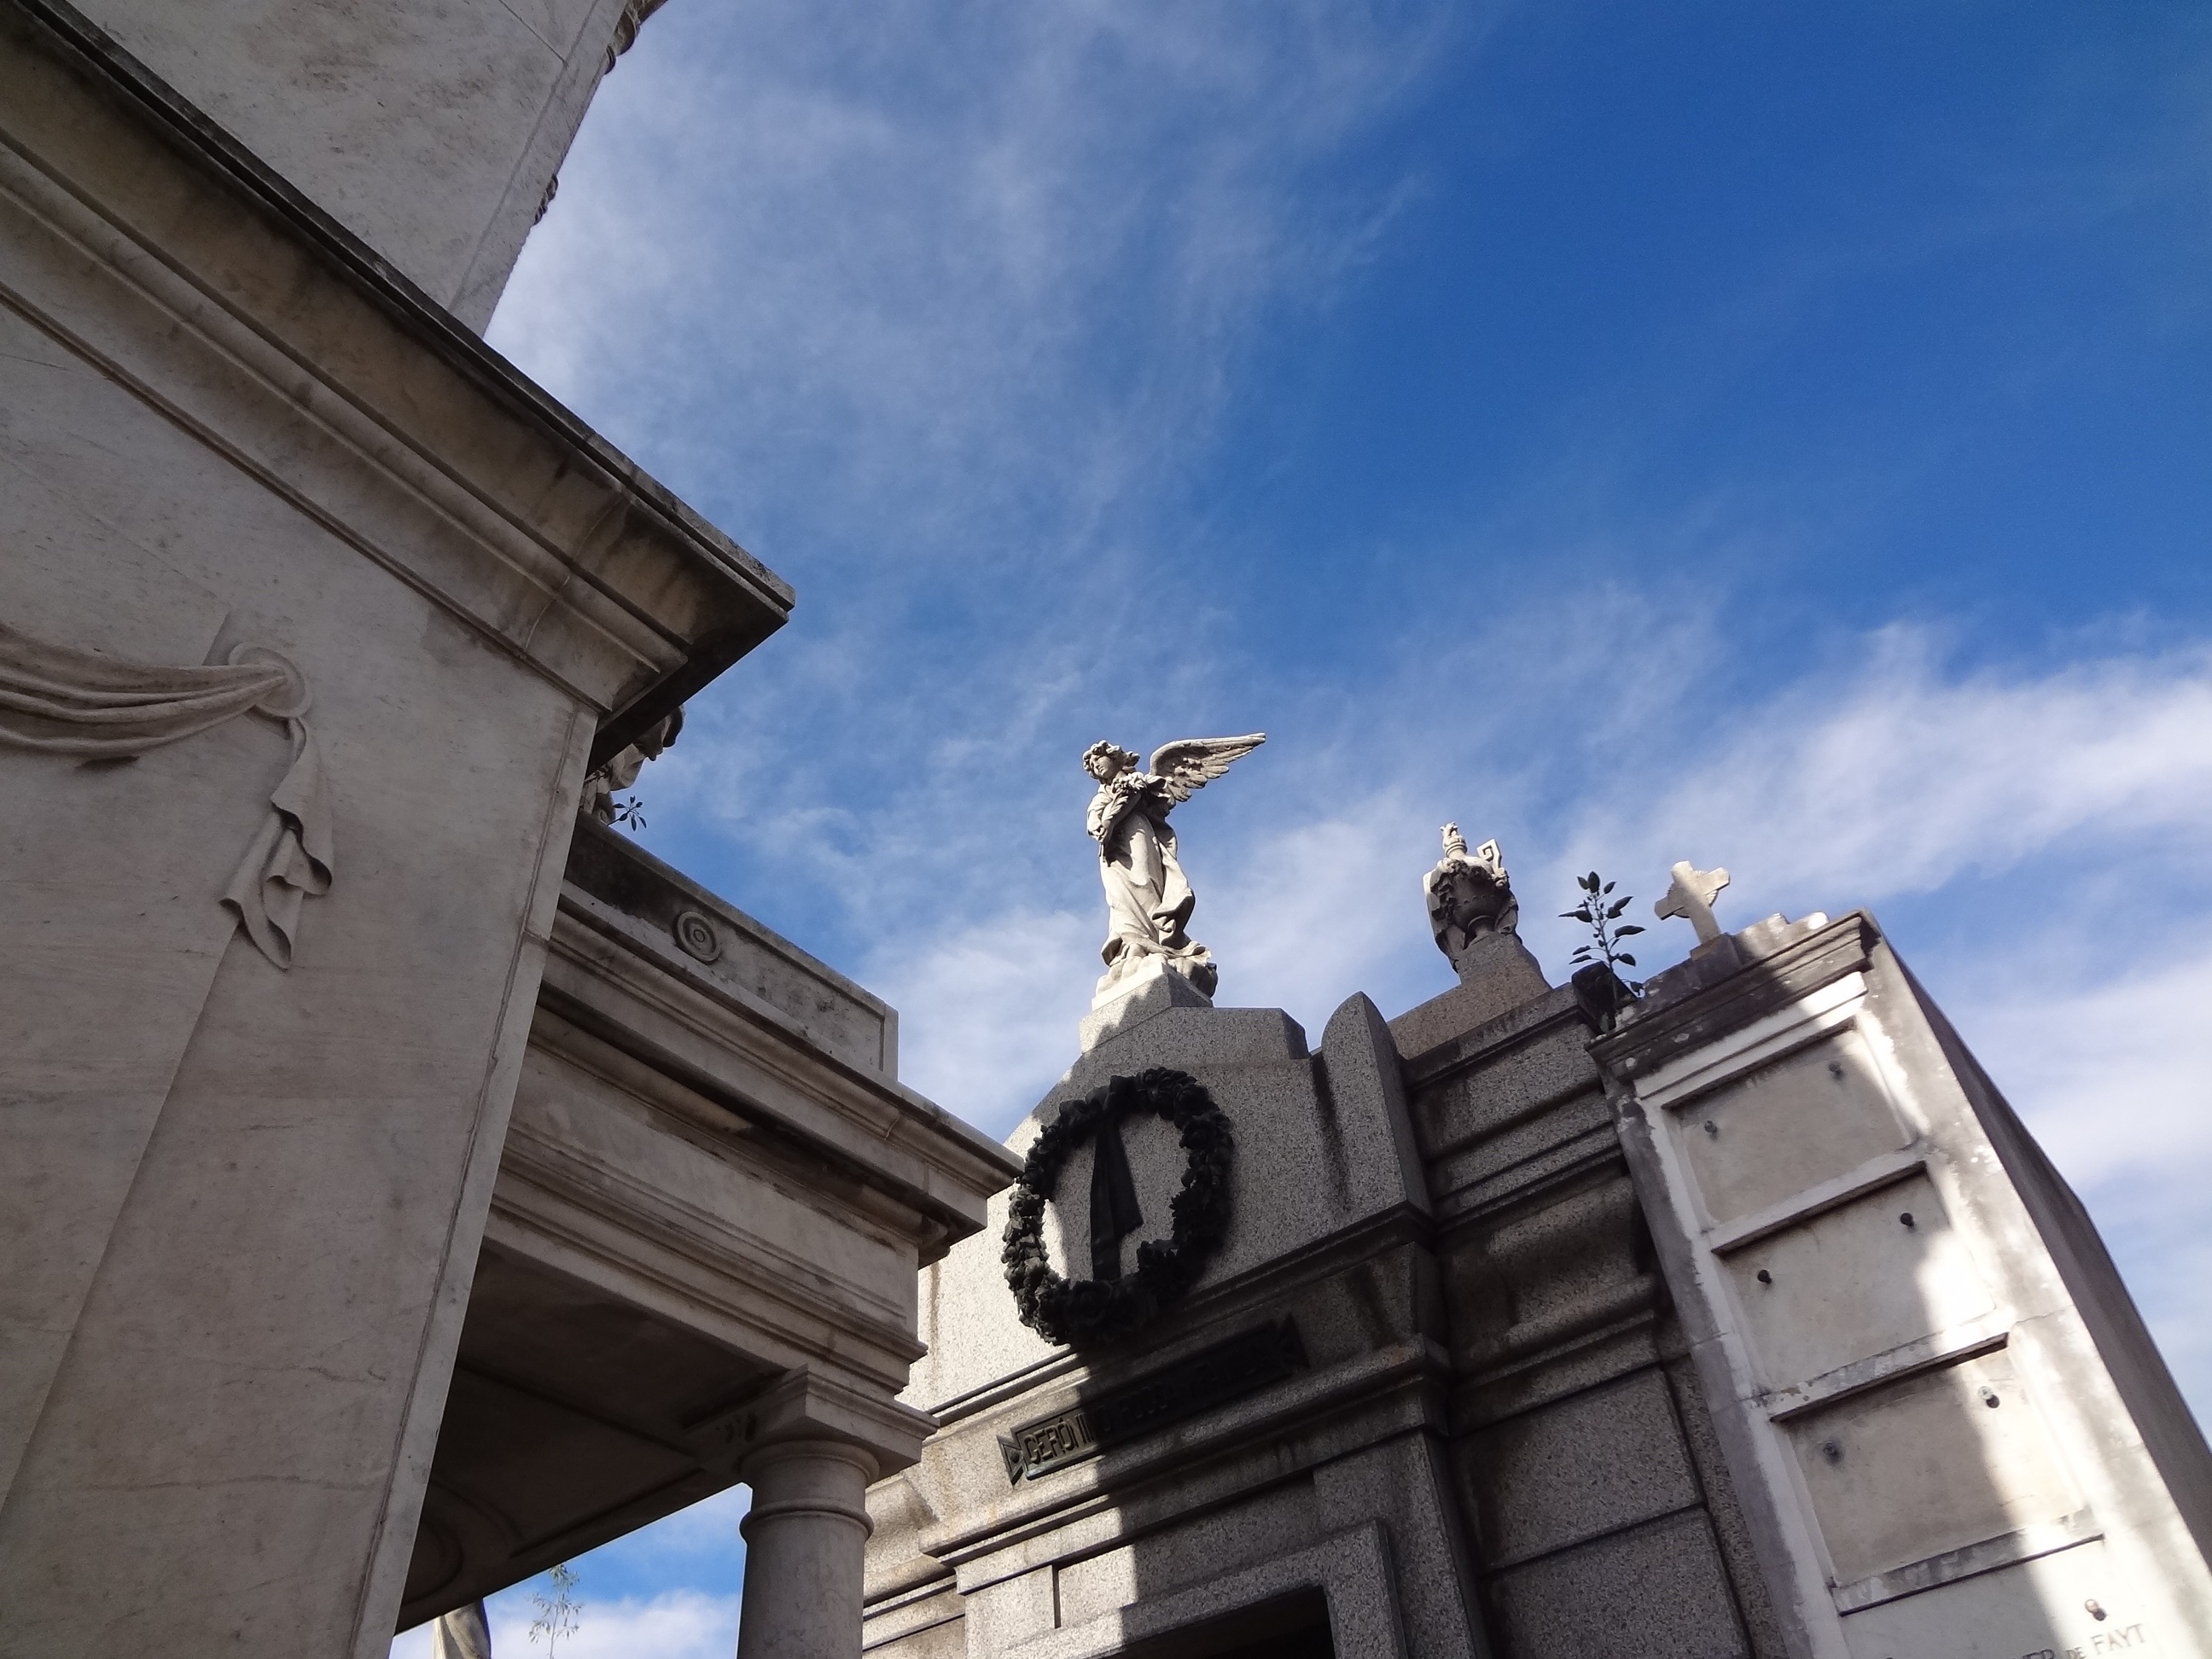
architecture, sky, roof, monument, statue, landmark, blue, tombs, buenos aires, recoleta cemetery